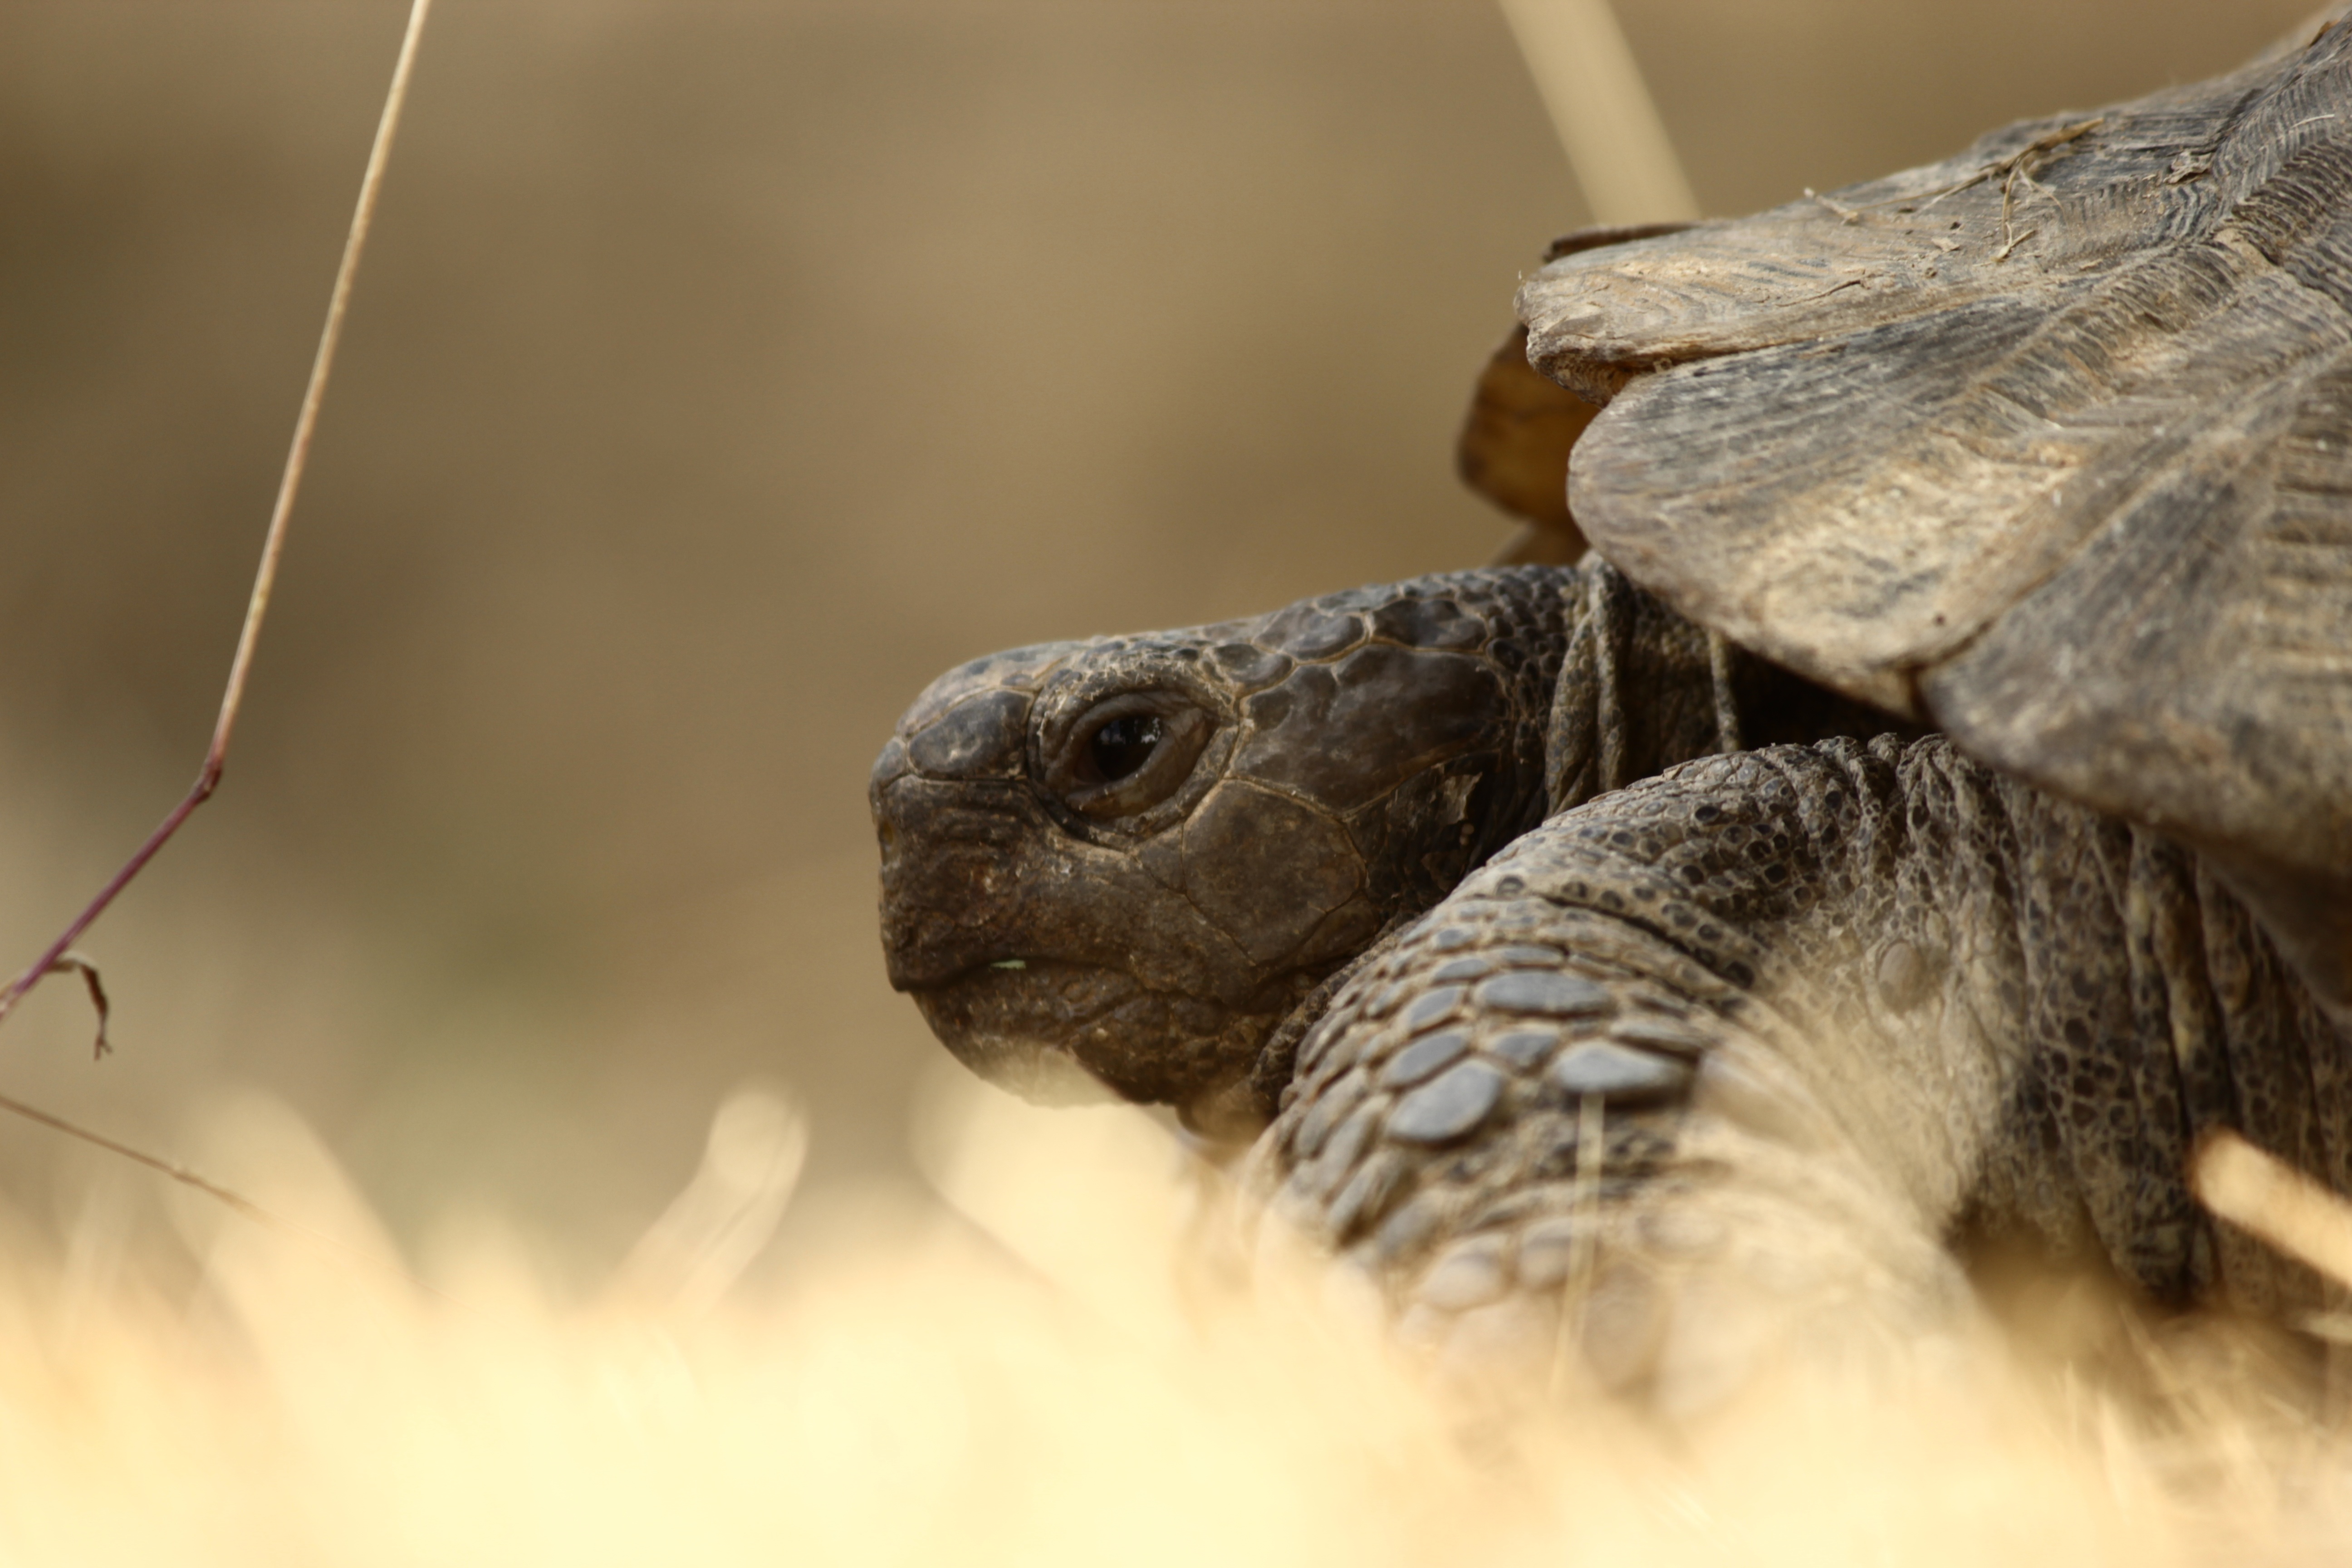
animal, wildlife, turtle, reptile, iguana, fauna, close up, tortoise, vertebrate, slow, macro photography